Hilda asteroid

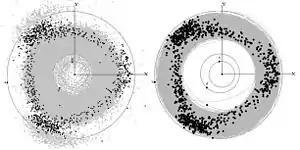
Fig 1: The Hildas Triangle against a background of all known asteroids up to Jupiter's orbit.Fig 2: The positions of the Hildas against a background of their orbits.

The asteroids of the Hilda group (Hildas) are in 3:2 mean-motion resonance with Jupiter. That is, their orbital periods are 2/3 that of Jupiter. They move along the orbits with a semimajor axis near 4.0 AU and moderate values of eccentricity (up to 0.3) and inclination (up to 20°). Unlike the Jupiter trojans they may have any difference in longitude with Jupiter, nevertheless avoiding dangerous approaches to the planet.